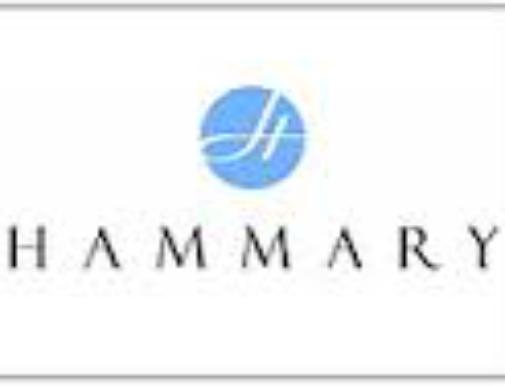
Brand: Hammary
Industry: Clothes